Farman MF.9

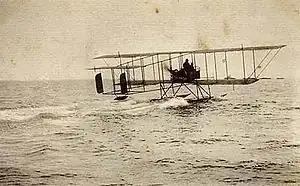

The Maurice Farman MF.9 is a French bomber and reconnaissance biplane developed by Maurice Farman before World War I. Like the Maurice Farman MF.6, it used floats for take-off and landing on water.